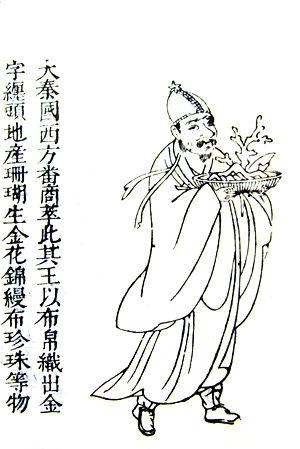
Les relations entre l'Empire romain et la Chine ont été essentiellement indirectes et ce tout au long de l’existence de ces deux empires. Il s'agit pour l'essentiel d'échanges occasionnels de marchandises, d'informations et de voyageurs entre l'Empire romain et la dynastie Han, ainsi qu'entre l'Empire byzantin et diverses dynasties chinoises. Ces empires se sont progressivement rapprochés avec l’expansion romaine au Proche-Orient et les incursions militaires chinoises dans l’Asie centrale. Les Romains comme les Chinois sont conscients que "l'autre" existe, mais cette conscience reste limitée et chaque empire a des connaissances très floues sur tout ce qui concerne l'autre. Seules quelques tentatives de contact direct sont connues grâce aux archives qui nous sont parvenues. De puissants empires tels que ceux des Parthes et des Kouchans séparent les deux pays et cherchent à maintenir le contrôle si lucratif qu'ils exercent sur le commerce de la soie. En définitive, ils empêchent tout contact direct entre ces deux puissances eurasiennes.